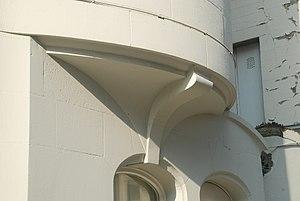
Belgique - Bruxelles - Maison Van Rysselberghe
La maison Van Rysselberghe est un bâtiment de style éclectique d'inspiration Art nouveau édifié dans la commune bruxelloise d'Ixelles par l'architecte Octave Van Rysselberghe pour son usage personnel.